E. Jean Carroll

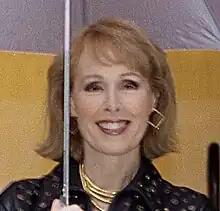
Carroll in 2006

Elizabeth Jean Carroll (born December 12, 1943) is an American journalist, author, and advice columnist. Her "Ask E. Jean" column appeared in "Elle" magazine from 1993 through 2019, becoming one of the longest-running advice columns in American publishing.